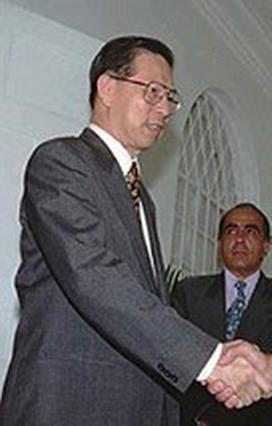
ออง เท็ง เชียง

| name = ออง เท็ง เชียง
| image = Ong Teng Cheong.jpg
| imagesize = 180px
| office = ประธานาธิบดีสิงคโปร์
| term_start = 1 กันยายน พ.ศ. 2536
| term_end = 31 สิงหาคม พ.ศ. 2542
| predecessor = วี คิม วี
| successor = เซลลาปัน รามานาทาน
| spouse = หลิง เซี่ยว เหมย
| religion = ศาสนาพุทธ|พุทธ
ออง เท็ง เชียง (; 22 มกราคม พ.ศ. 2479&nbsp;– 8 กุมภาพันธ์ พ.ศ. 2545) เป็นนักการเมืองชาวสิงคโปร์ นักธุรกิจ และสมาชิกพรรคกิจประชาชน เป็นประธานาธิบดีคนที่ 5 แห่งประเทศสิงคโปร์และมาจากการเลือกตั้งครั้งแรก เขาดำรงตำแหน่งเป็นระยะเวลา 6 ปีตั้งแต่ 1 กันยายน พ.ศ. 2536 ถึง 31 สิงหาคม พ.ศ. 2542
==อ้างอิง==
หมวดหมู่:ประธานาธิบดีสิงคโปร์
หมวดหมู่:ชาวสิงคโปร์เชื้อสายจีน
หมวดหมู่:พุทธศาสนิกชนชาวสิงคโปร์